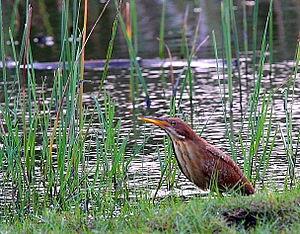
Le Blongios cannelle est une espèce d'oiseau de la famille des ardéidés qui se trouve en Asie.